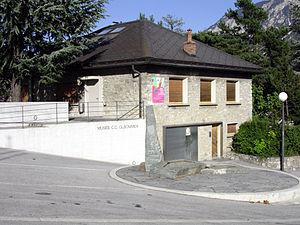
La maison du peintre Charles-Clos Olsommer transformée en musée à Veyras, dans la Valais
Veyras est une commune suisse du canton du Valais, située dans le district de Sierre.
Charles-Clos Olsommer, Charles-Léon né le 17 mars 1883 à Neuchâtel, décédé le 3 juin 1966 à Sierre, est un peintre suisse.